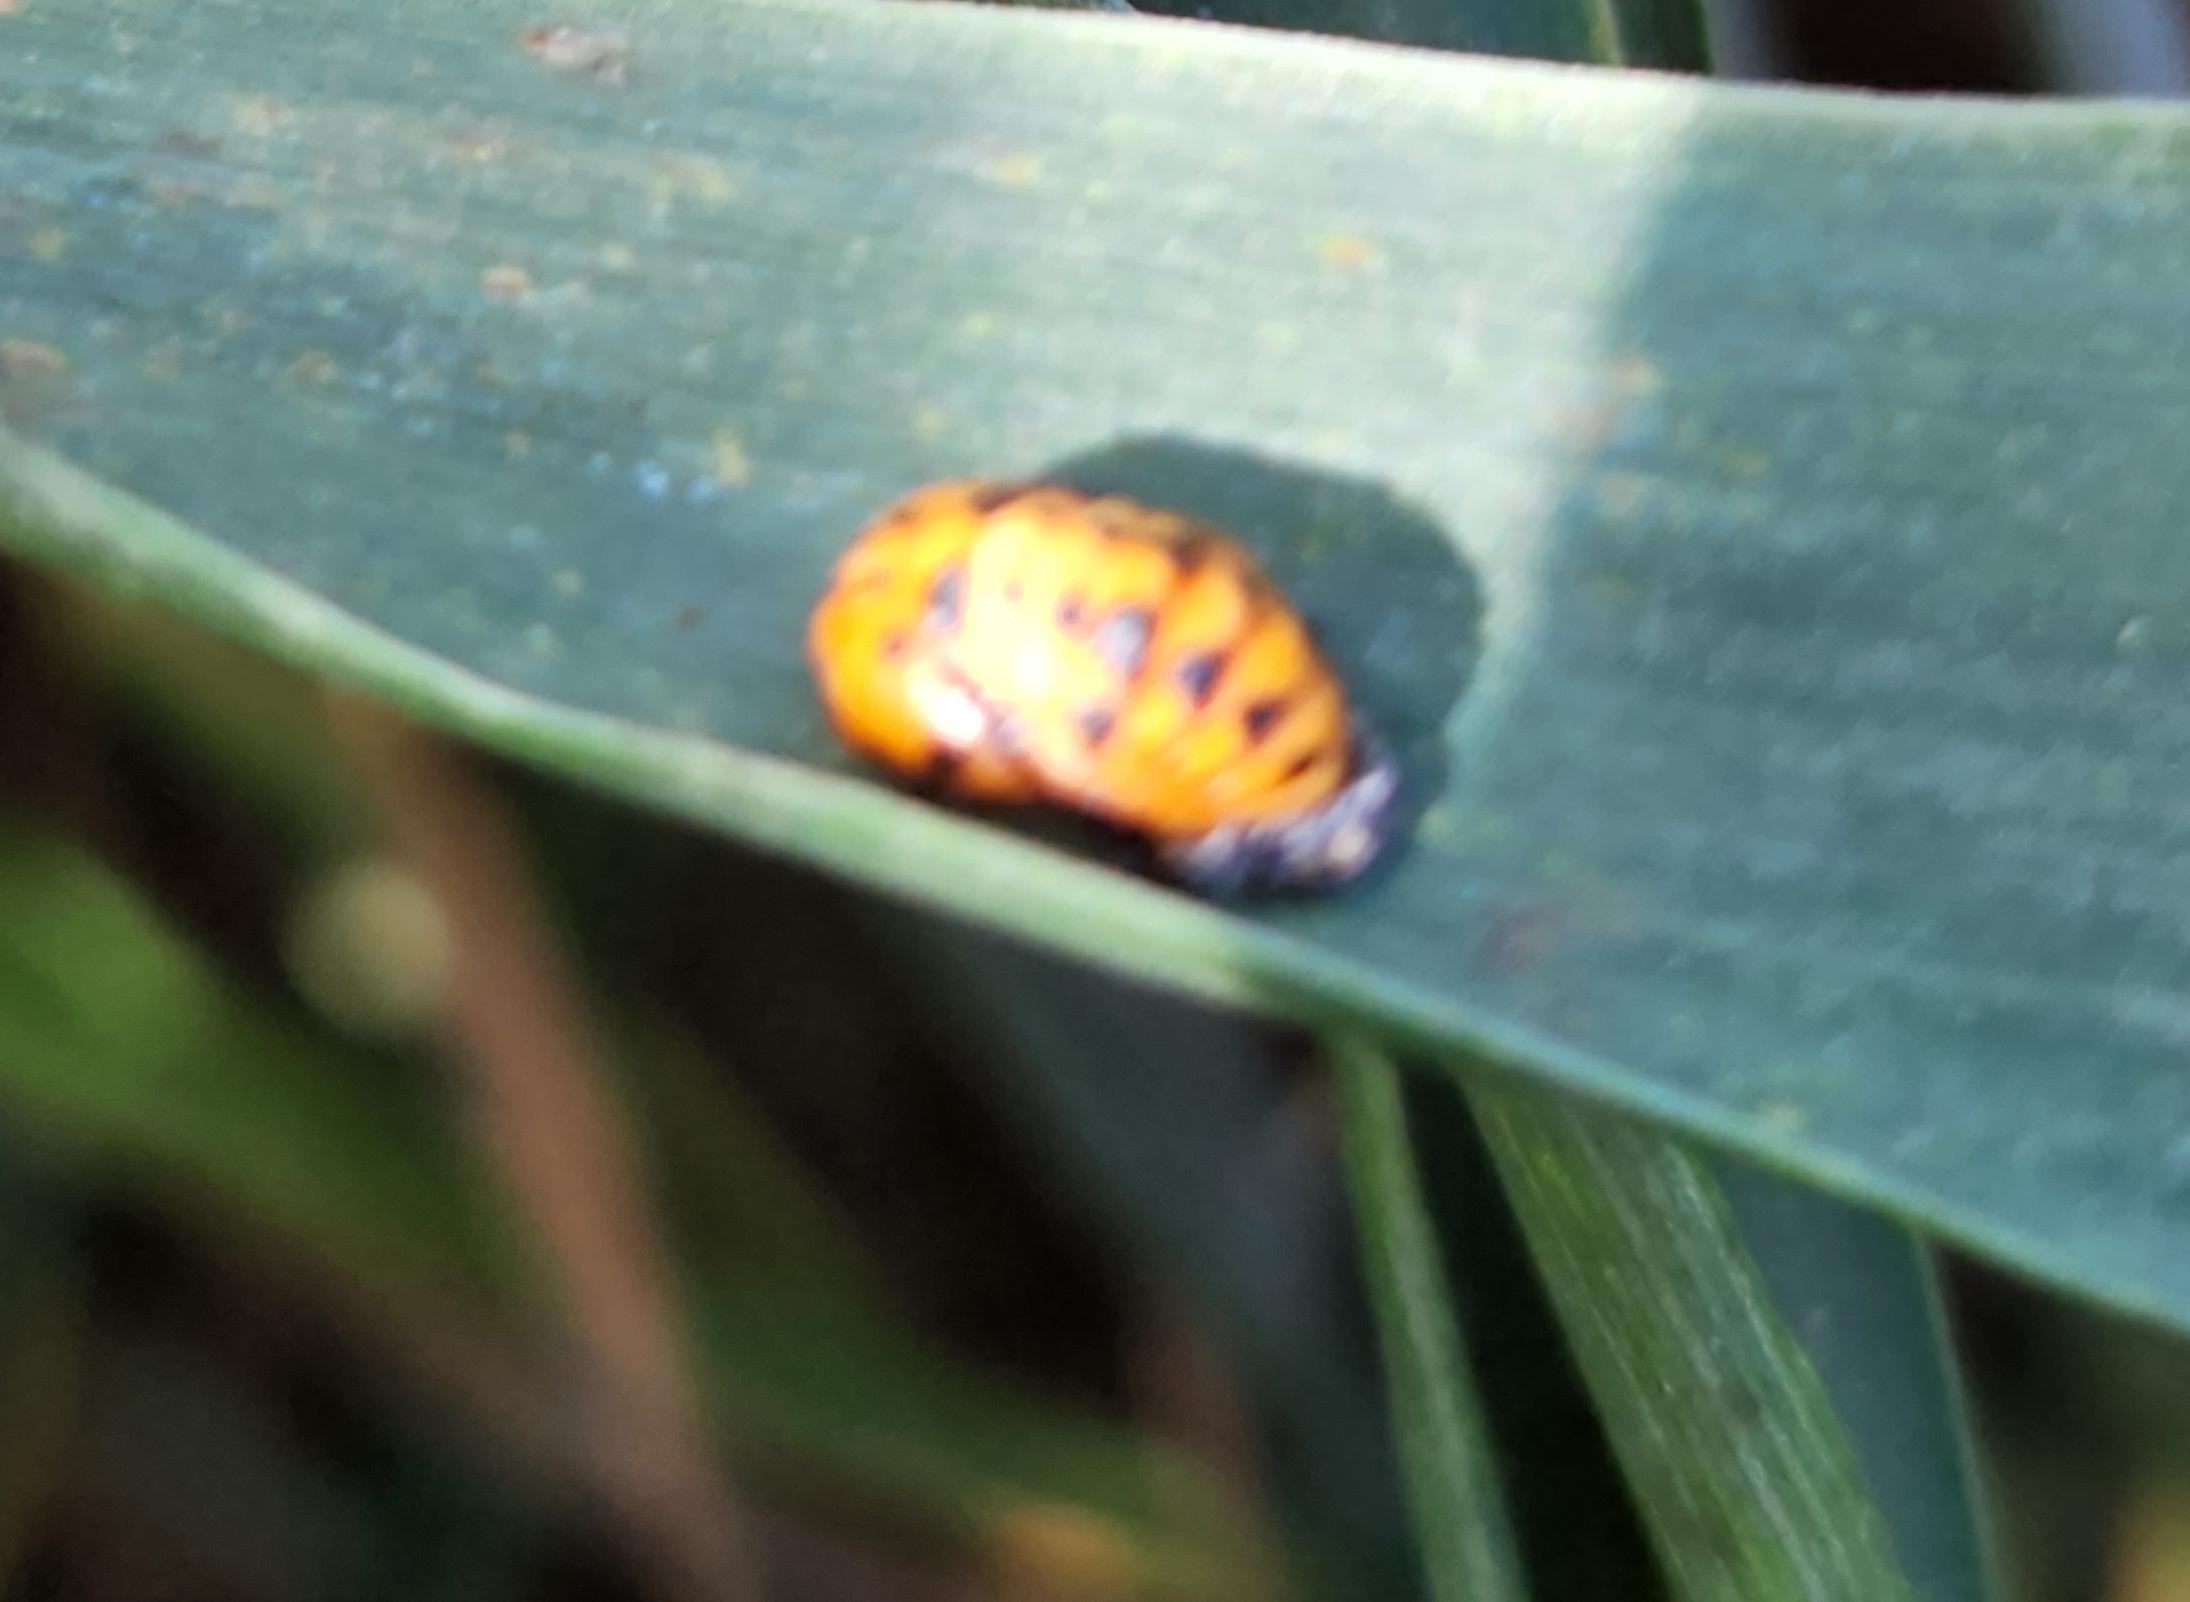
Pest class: predators